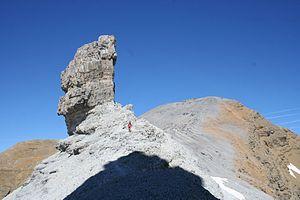
Le pic du Taillon, ou le Taillon, est un sommet situé sur la frontière franco-espagnole dans le massif du Mont-Perdu.
La Fausse Brèche est une large échancrure de la paroi frontalière franco-espagnole, située à l'ouest de la brèche de Roland qui lui donne son nom. Elle est encadrée par le pointe Bazillac et par le Taillon. Son point le plus bas est à une altitude de 2 909 m.